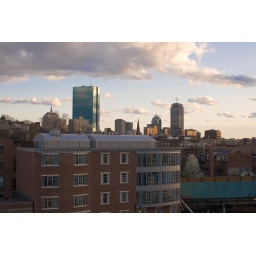
I liked the glass front of the building in the foreground, right next to the Red Line tracks